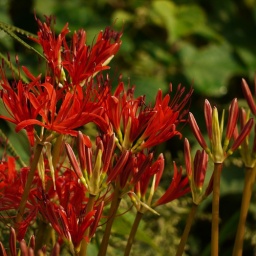
Higan-bana in the fields near Nanatsuka Station, in the north of Hiroshima Prefecture. These flowers are a real sign of autumn.